Punch and Judy

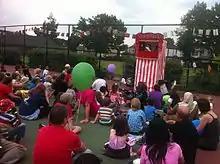
Punch and Judy at an English fete

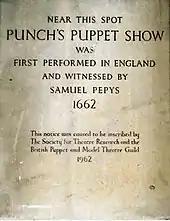
Plaque at St Paul's in Covent Garden, London commemorating the first recorded performance of Punch and Judy in 1662

Punch and Judy is a traditional puppet show featuring Mr Punch and his wife Judy. The performance consists of a sequence of short scenes, each depicting an interaction between two characters, most typically the anarchic Mr Punch and one other character who usually falls victim to the intentional violence of Punch's slapstick. First appearing in England in 1662, Punch and Judy was called by "The Daily Telegraph" "a staple of the British seaside scene". The various episodes of Punch comedy—often provoking shocked laughter—are dominated by the clowning of Mr Punch.